We Shall See

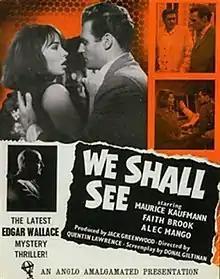

We Shall See is a 1964 British drama film directed by Quentin Lawrence and starring Maurice Kaufmann, Faith Brook and Alec Mango. It was adapted by Donal Giltinan from the 1926 novel "We Shall See!" by Edgar Wallace, and was made at Merton Park Studios as part of the long-running series of Edgar Wallace Mysteries.